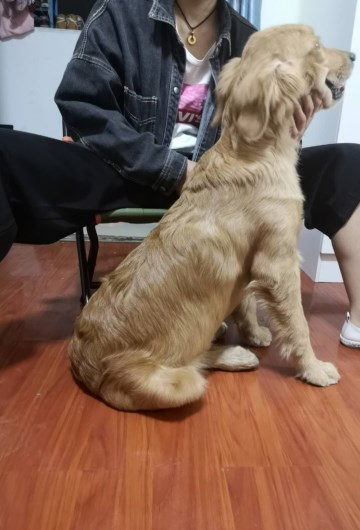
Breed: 5355-n000126-golden_retriever